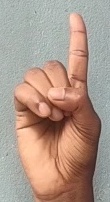
ASL sign: D